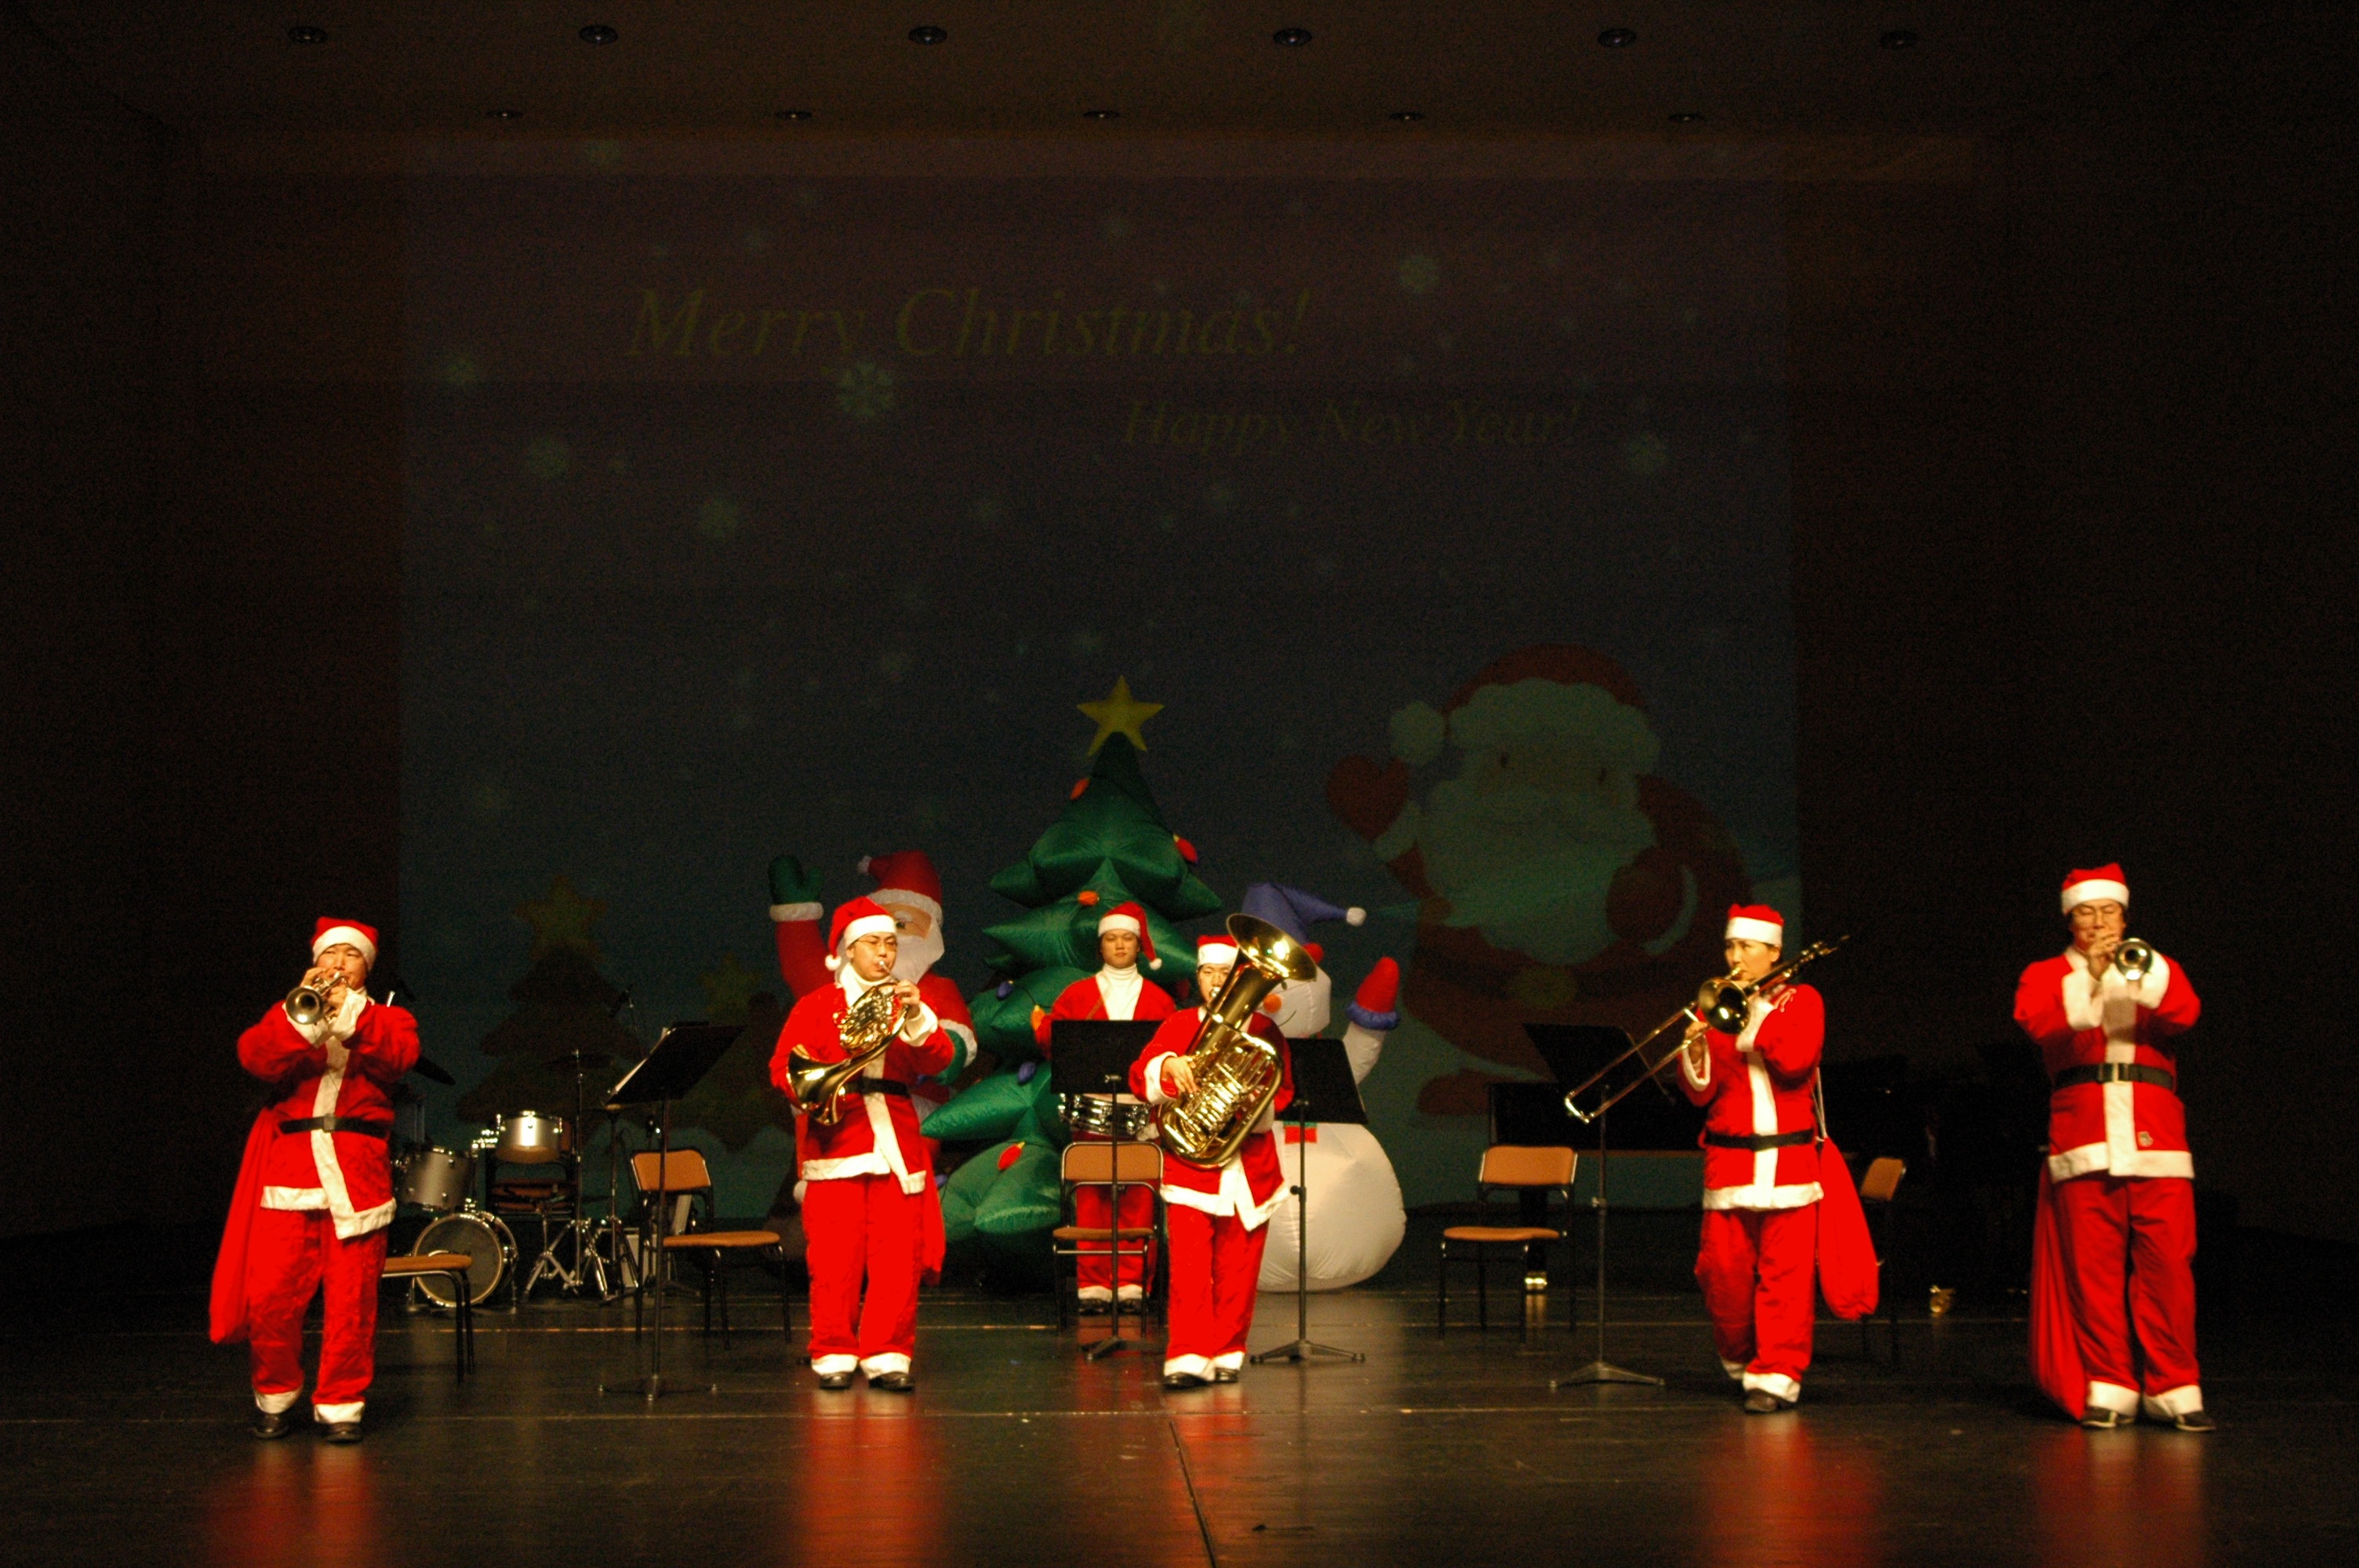
dance, show, christmas, performance art, christmas decoration, theatre, stage, entertainment, performing arts, musical theatre, christmas concert, spirit ensemble